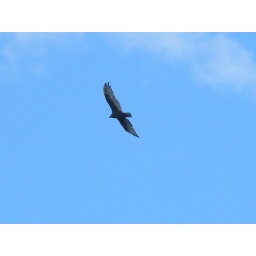
A Turkey Vulture flying above the Willamette river as seen from Bowman park.